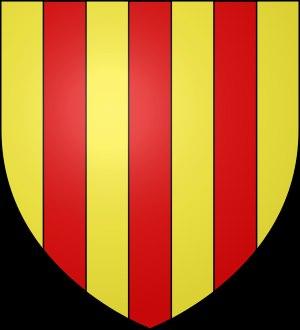
Léonard de Vinci, né le 15 avril 1452 à Vinci et mort le 2 mai 1519 à Amboise, est un peintre italien et un homme d'esprit universel, à la fois artiste, organisateur de spectacles et de fêtes, scientifique, ingénieur, inventeur, anatomiste, peintre, sculpteur, architecte, urbaniste, botaniste, musicien, poète, philosophe et écrivain.